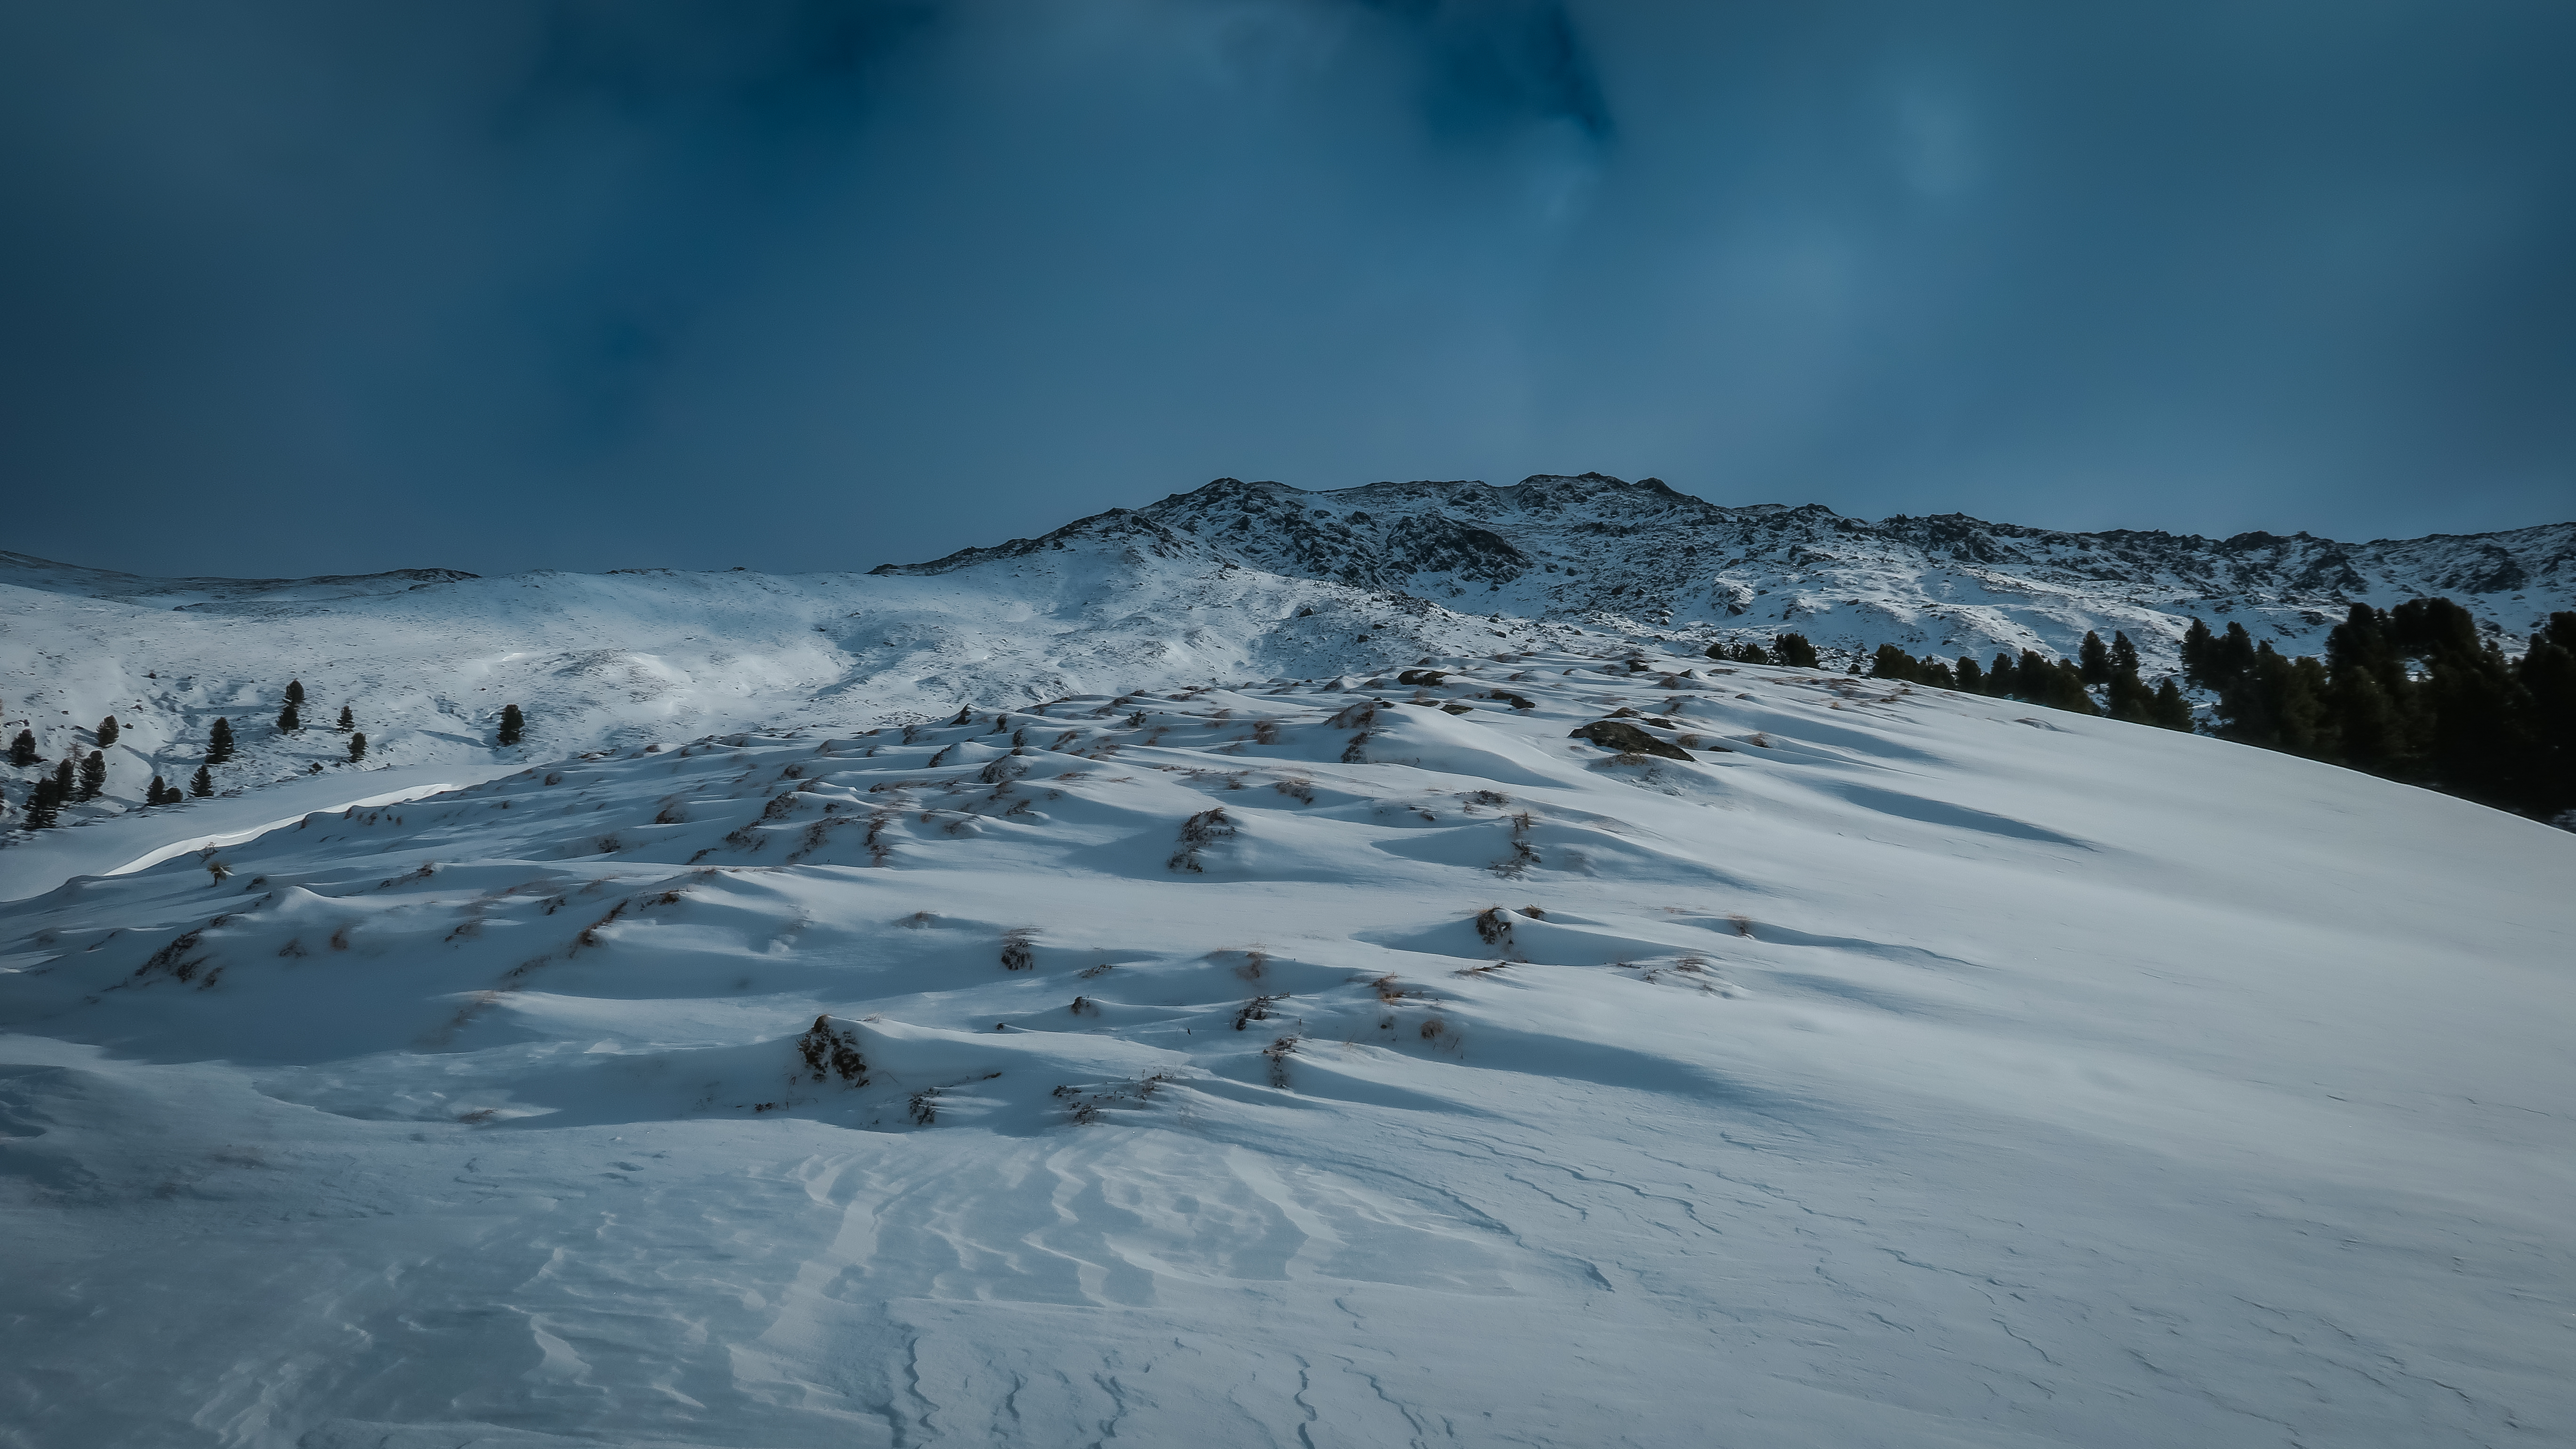
mountain, snow, winter, mountain range, ice, weather, arctic, season, winter sport, alps, piste, freezing, ski touring, arctic ocean, ski mountaineering, mountainous landforms, geological phenomenon